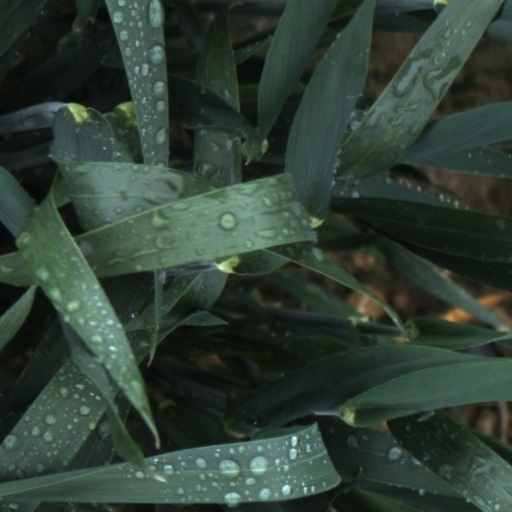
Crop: wheat